Trenyce

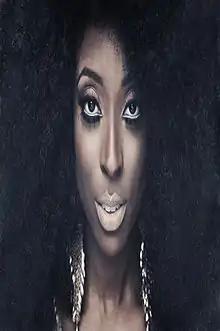
Face of a dark-skinned woman with big and curly black hair, looking at the camera, surrounded by darkness

In 2010, Trenyce sang during the interludes and dance performances for Louis Van Amstel"s "Ballroom with a Twist". Karyn Saemann of Madison.com described Trenyce as "a truly gifted singer who did more than justice to several tunes", especially in her performances of Whitney Houston songs.